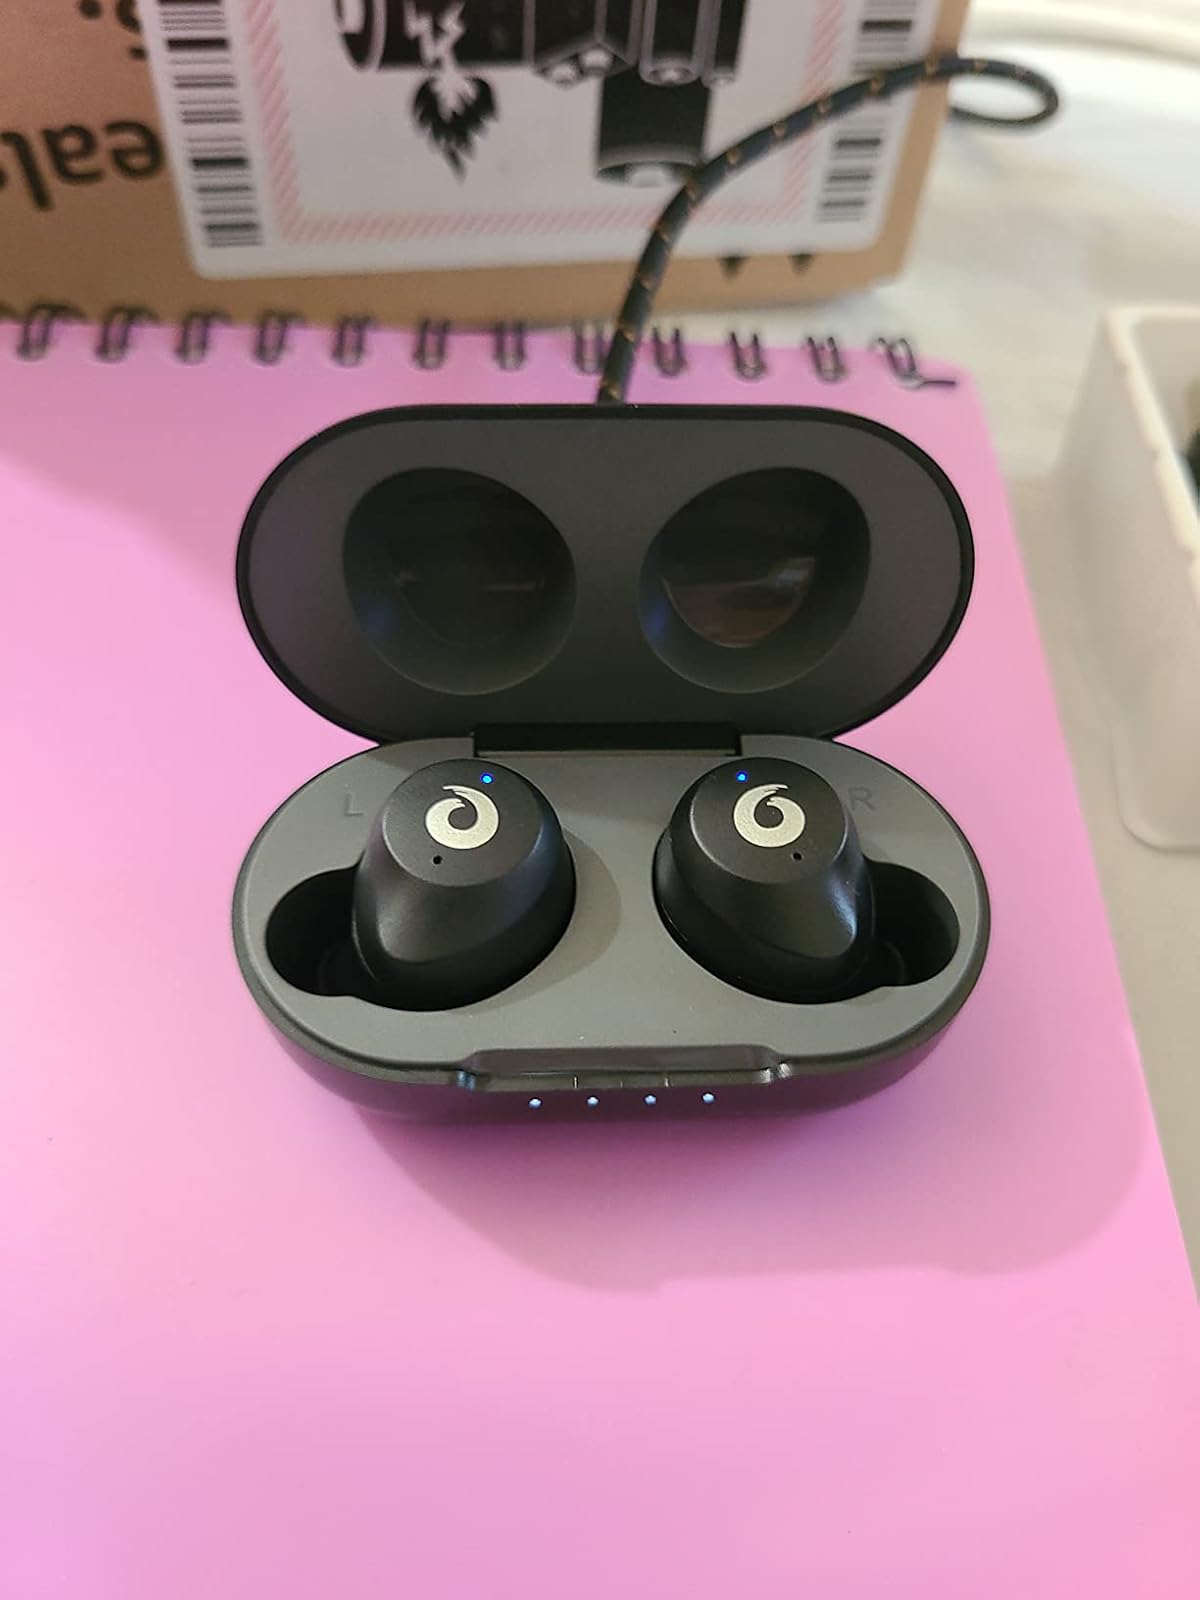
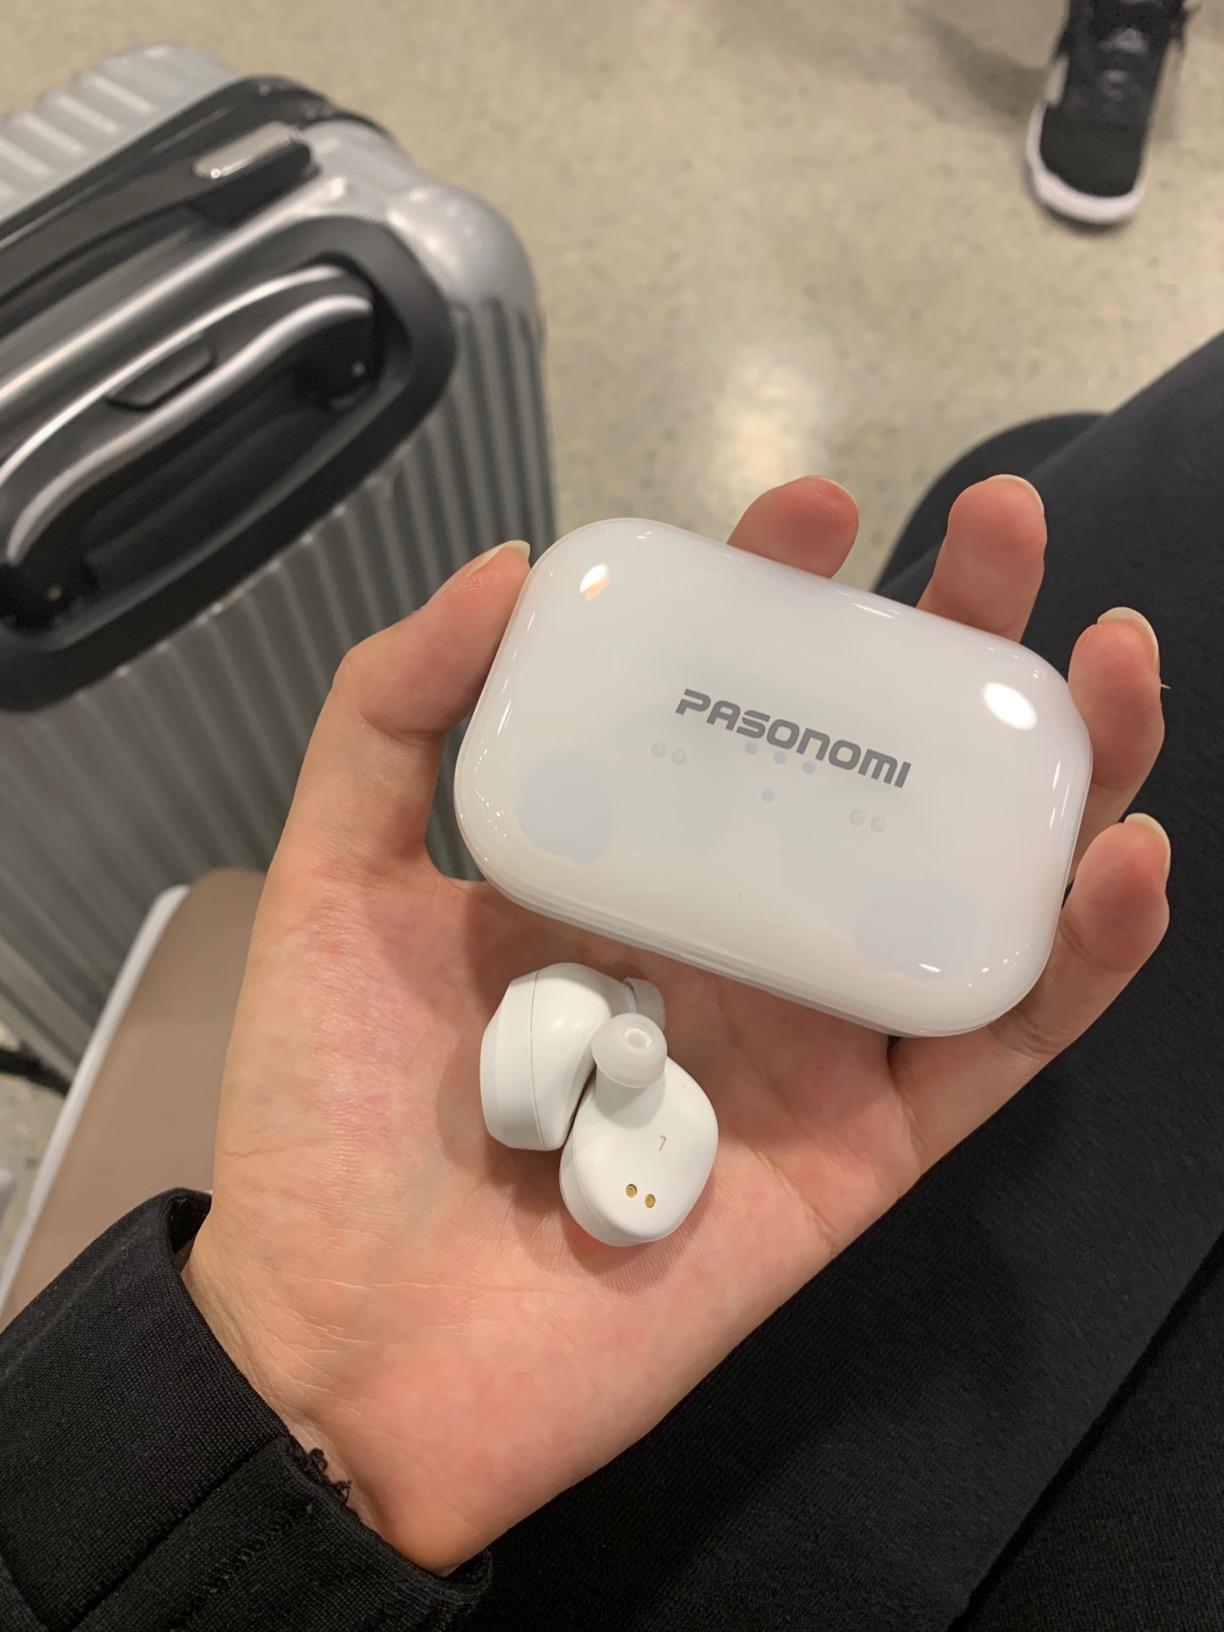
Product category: earbuds
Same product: no